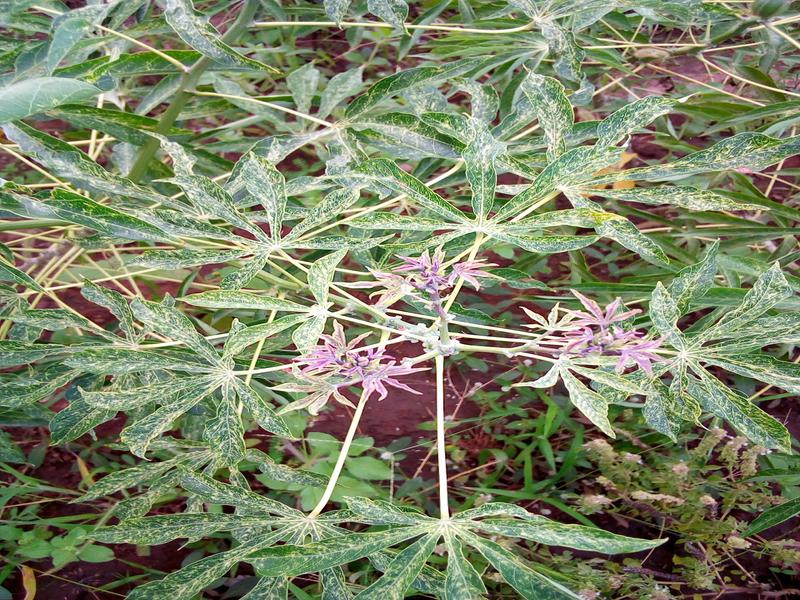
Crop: cassava
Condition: green_mottle